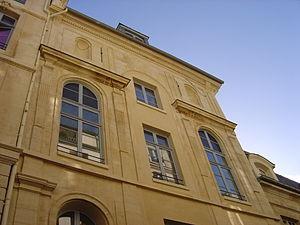
Vestiges de la façade de l'ancienne chapelle Saint-Éloi-des-Orfèvres (1551-1566, architecte
La chapelle Saint-Éloi de Paris, dite « chapelle des orfèvres », est un lieu de culte catholique fondé au début du XVᵉ siècle, reconstruit au milieu du XVIᵉ siècle et détruit à la fin du XVIIIᵉ siècle. Des vestiges de sa façade sont visibles au nᵒ 8 de la rue des Orfèvres. Elle faisait partie de la paroisse de Saint-Germain-l'Auxerrois.